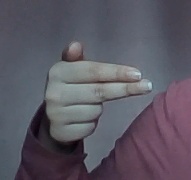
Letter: ghain